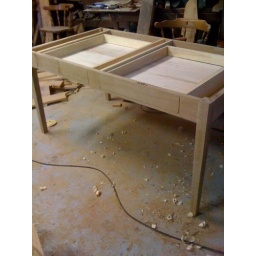
lovely quarter sawn white oak desk frame showing drawers in place